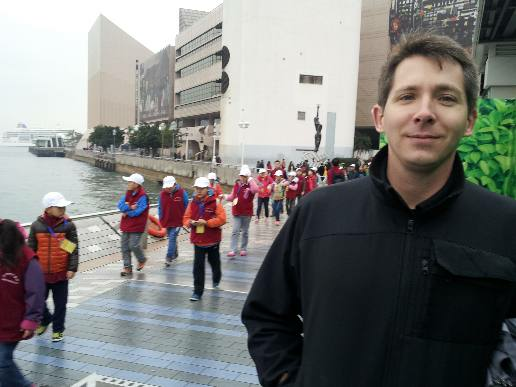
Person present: Yes